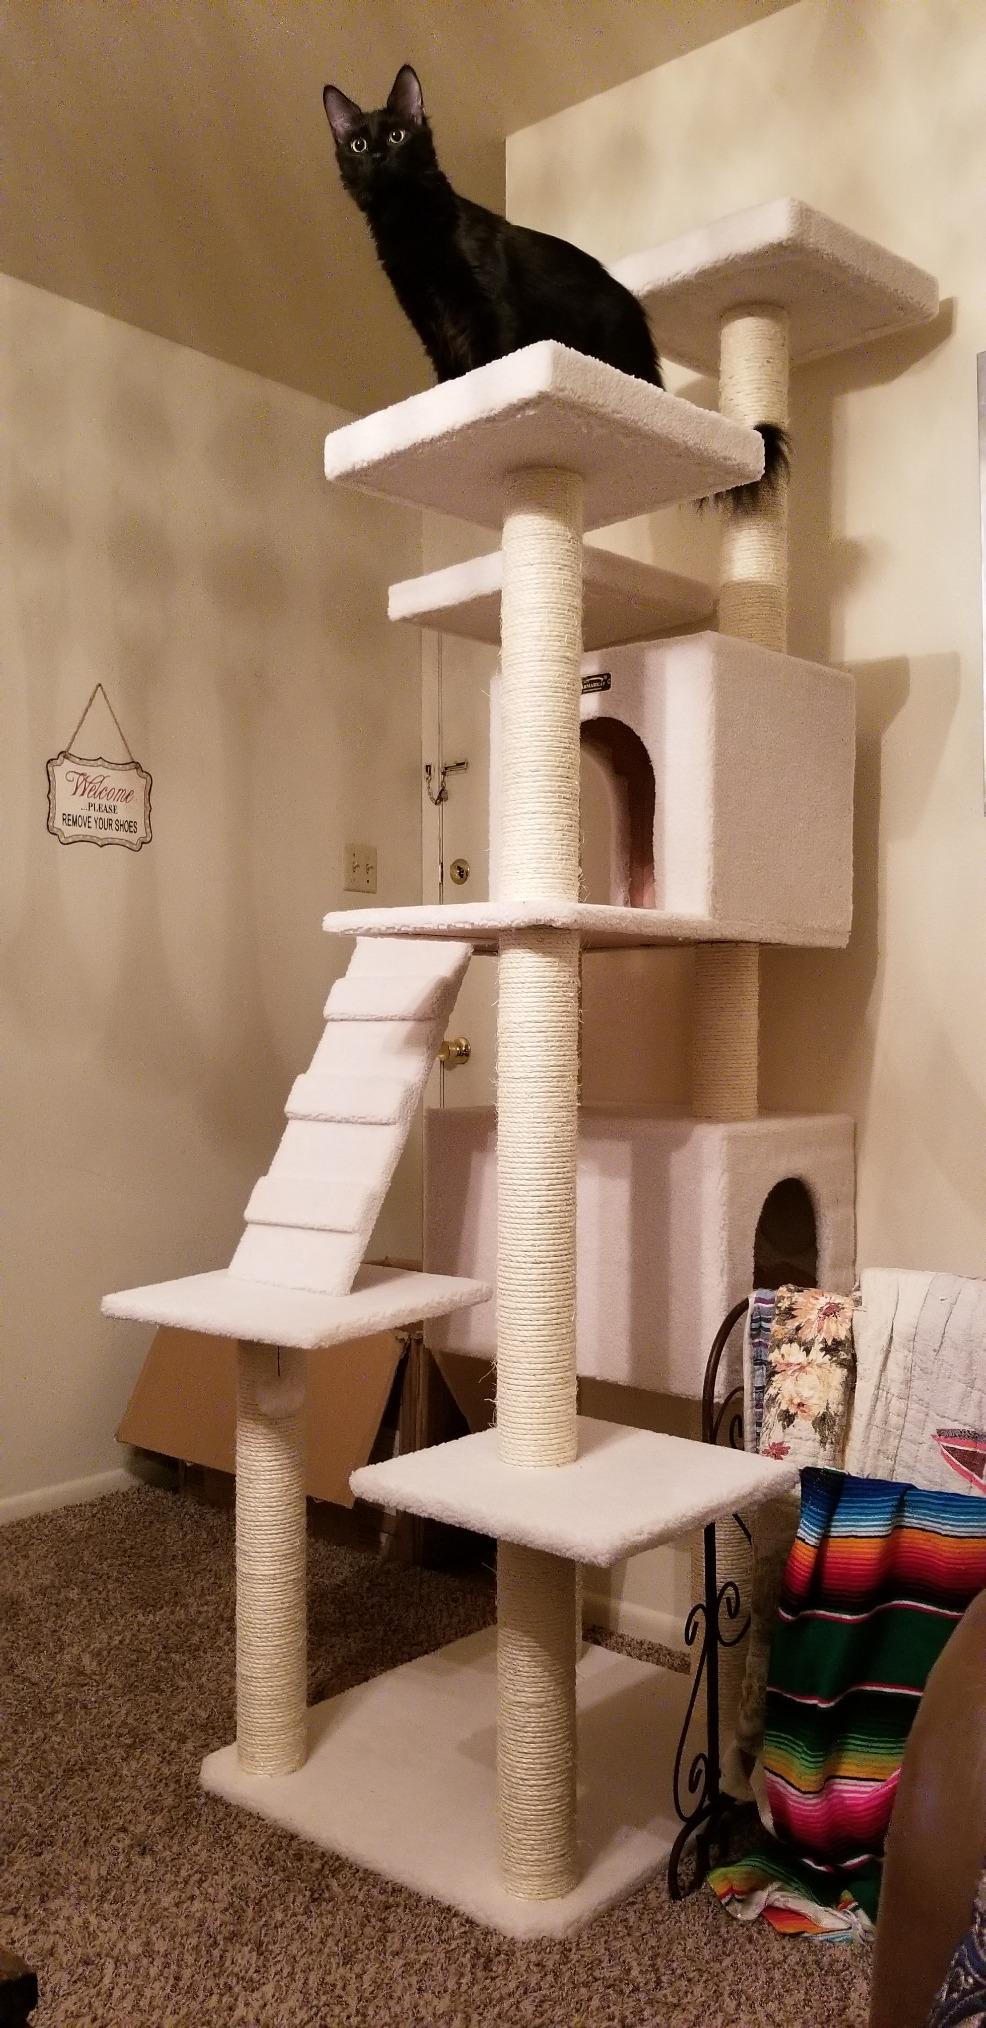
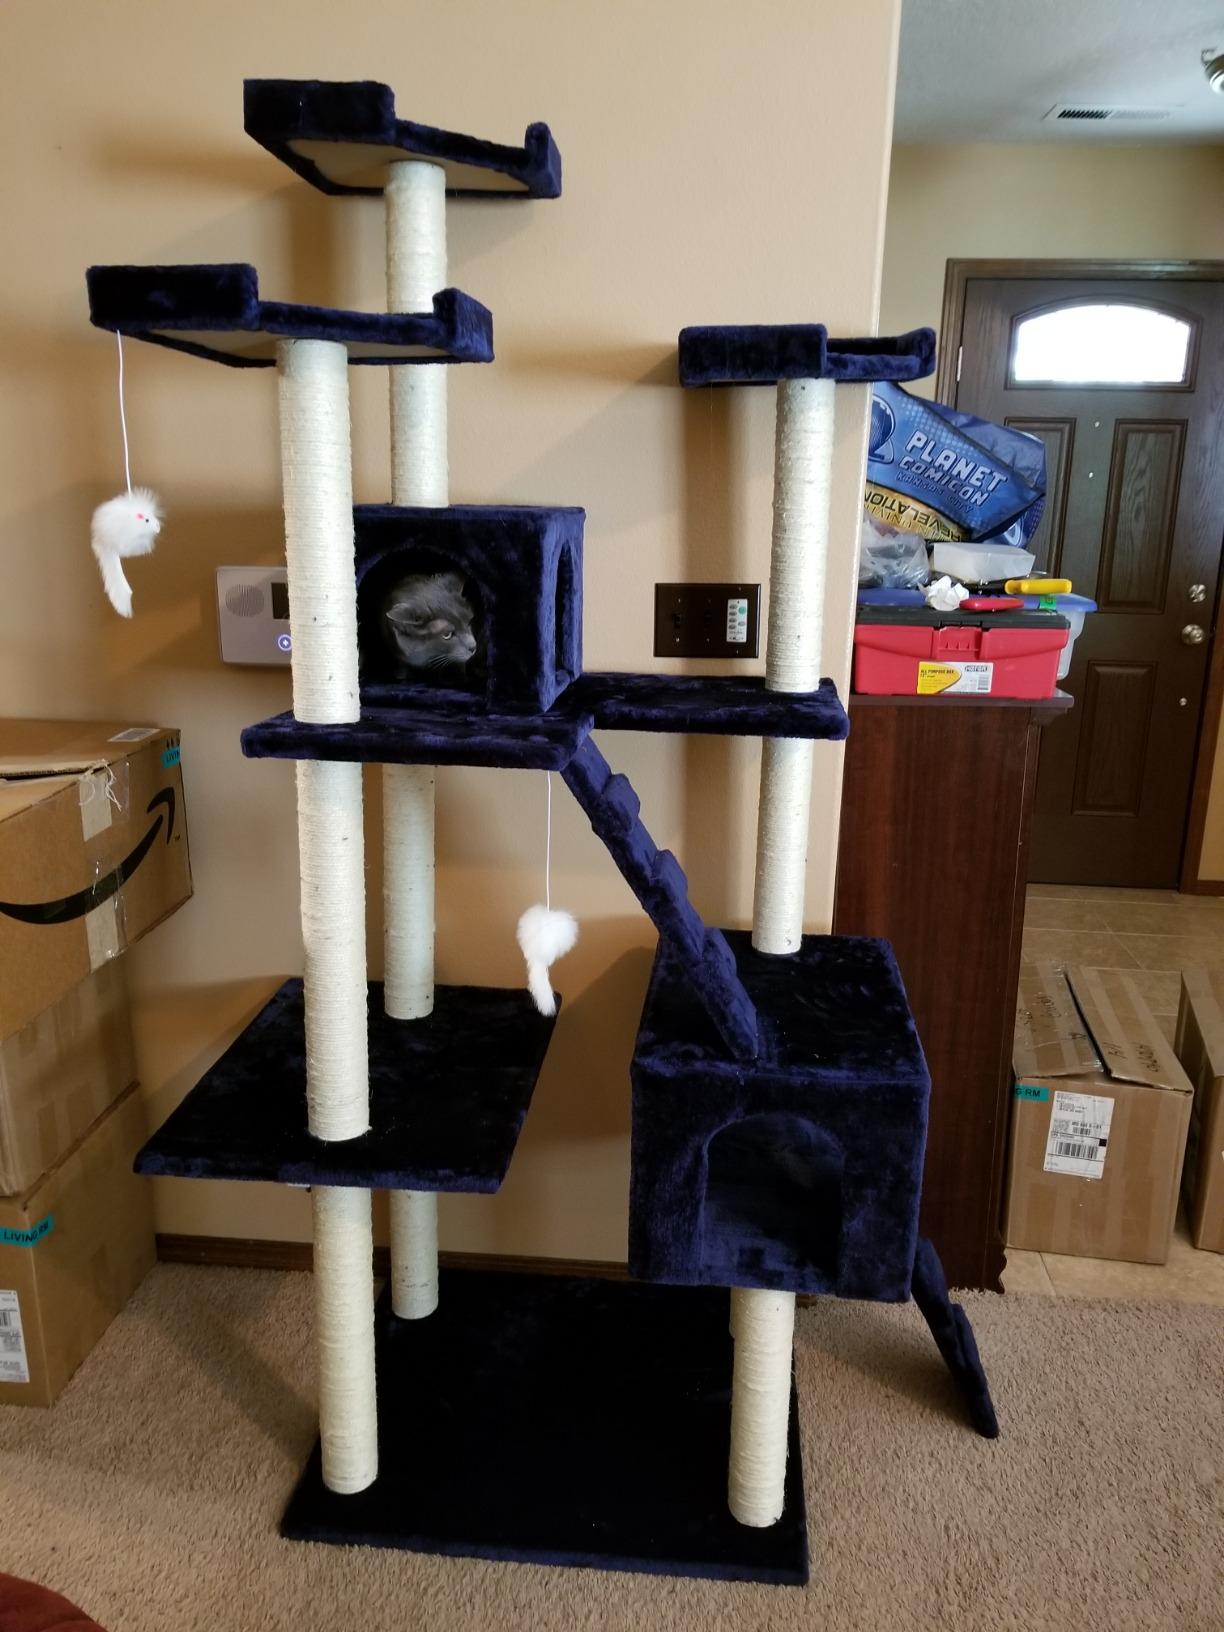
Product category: items_cat tree
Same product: no